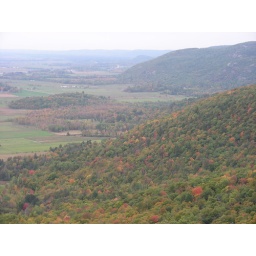
see the colour change in the trees it bcoms rd nd yellow in fall people cum 2 c the change